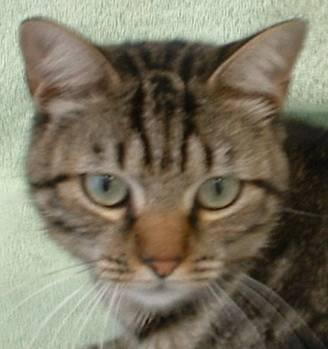
cat